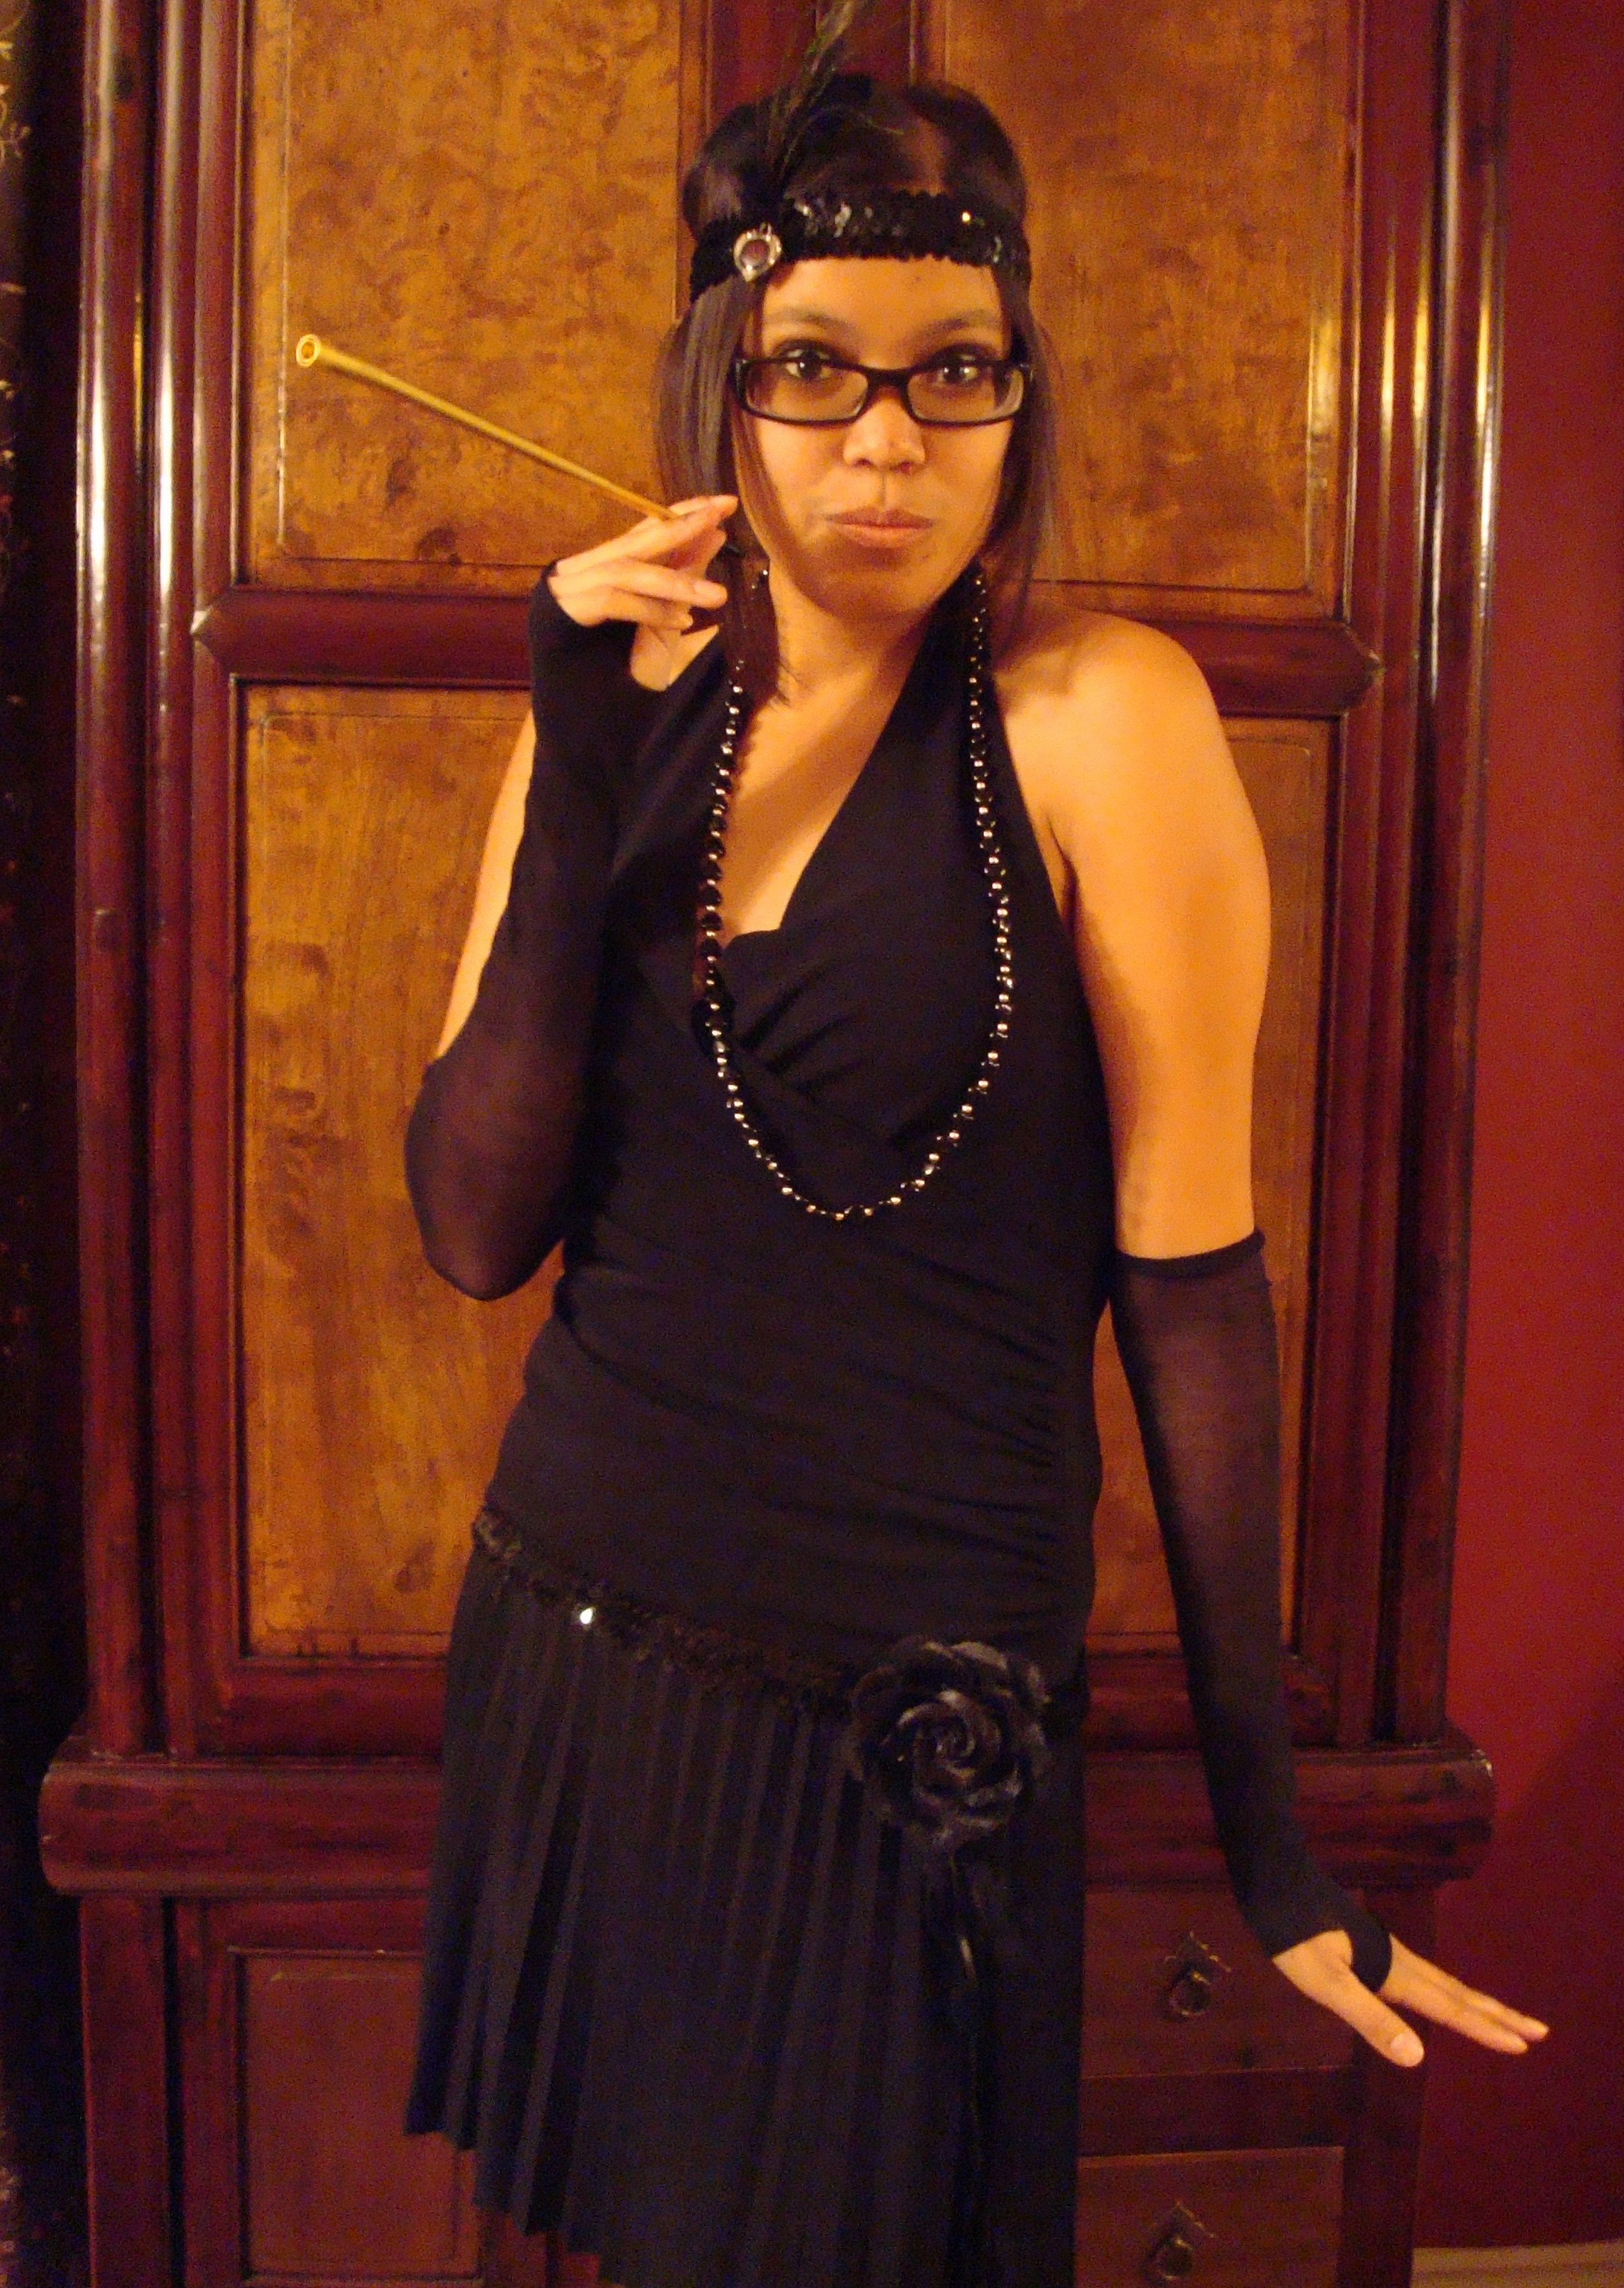
person, girl, woman, vintage, retro, model, fashion, clothing, black, lady, posing, dress, glasses, singing, beauty, image, costume, attractive, elegance, glamour, stylish, twenties, abdomen, photo shoot, woman fashion, formal wear, women elegant, flapper